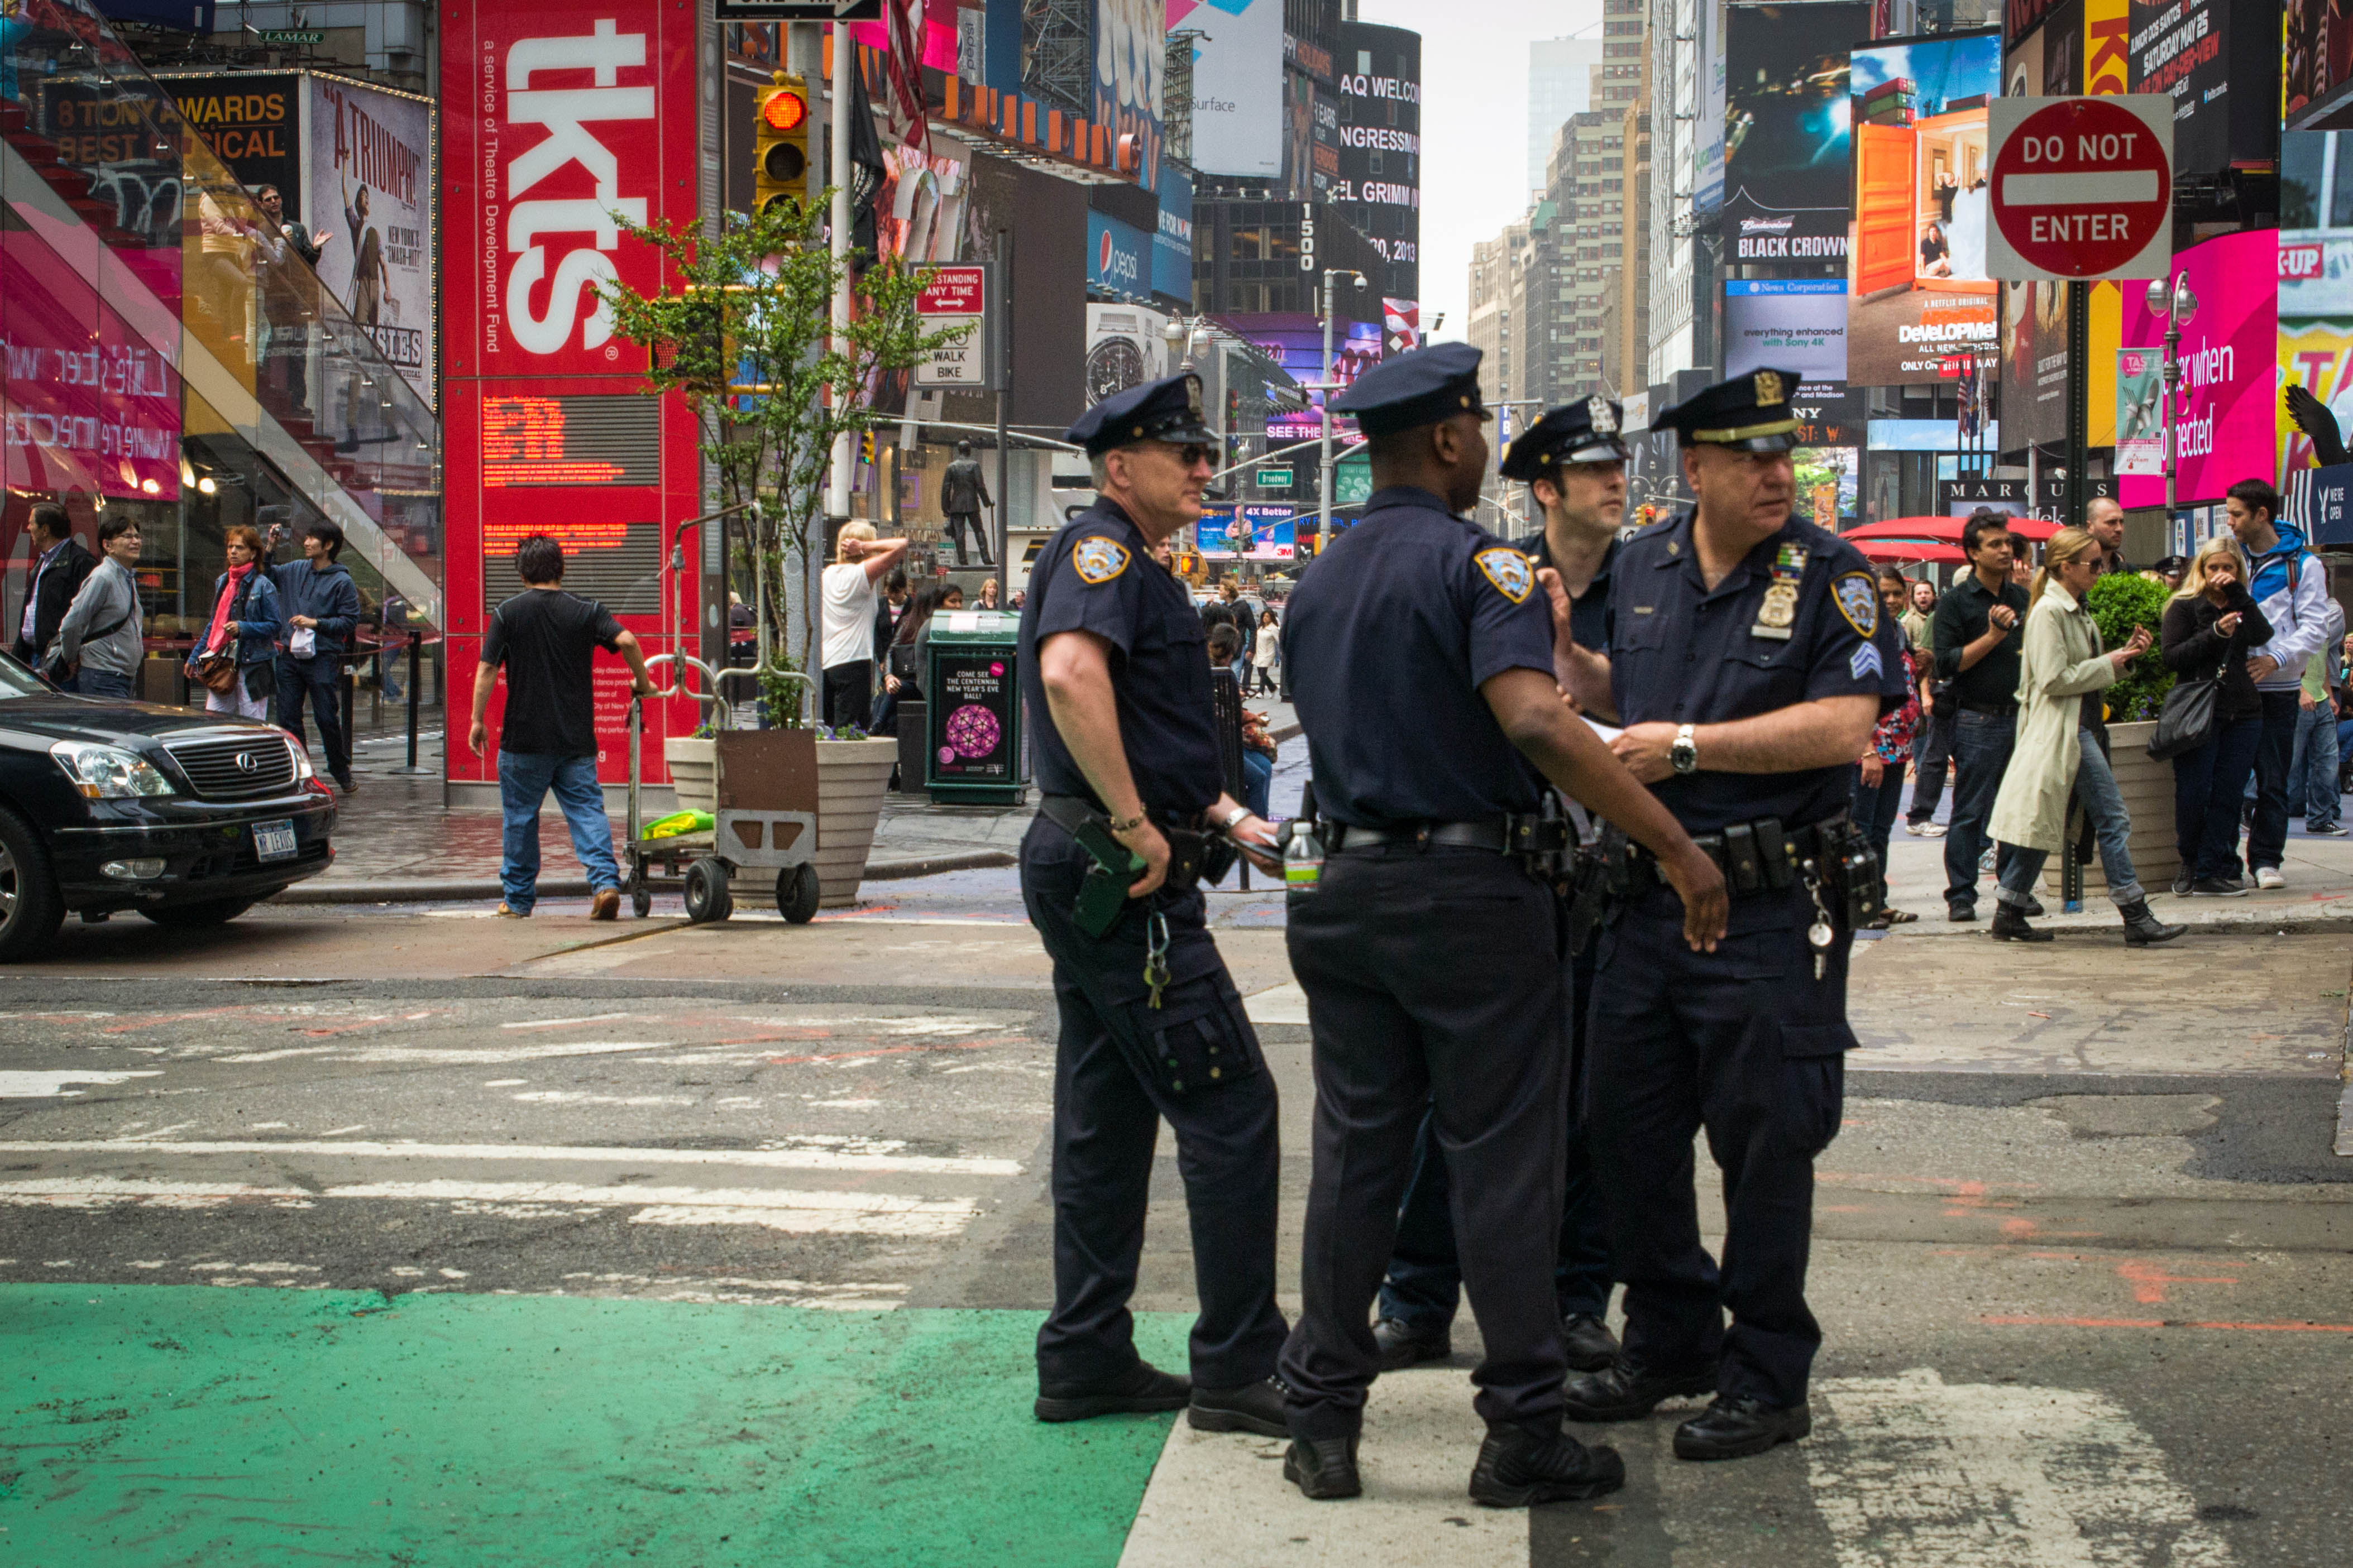
pedestrian, people, road, street, infrastructure